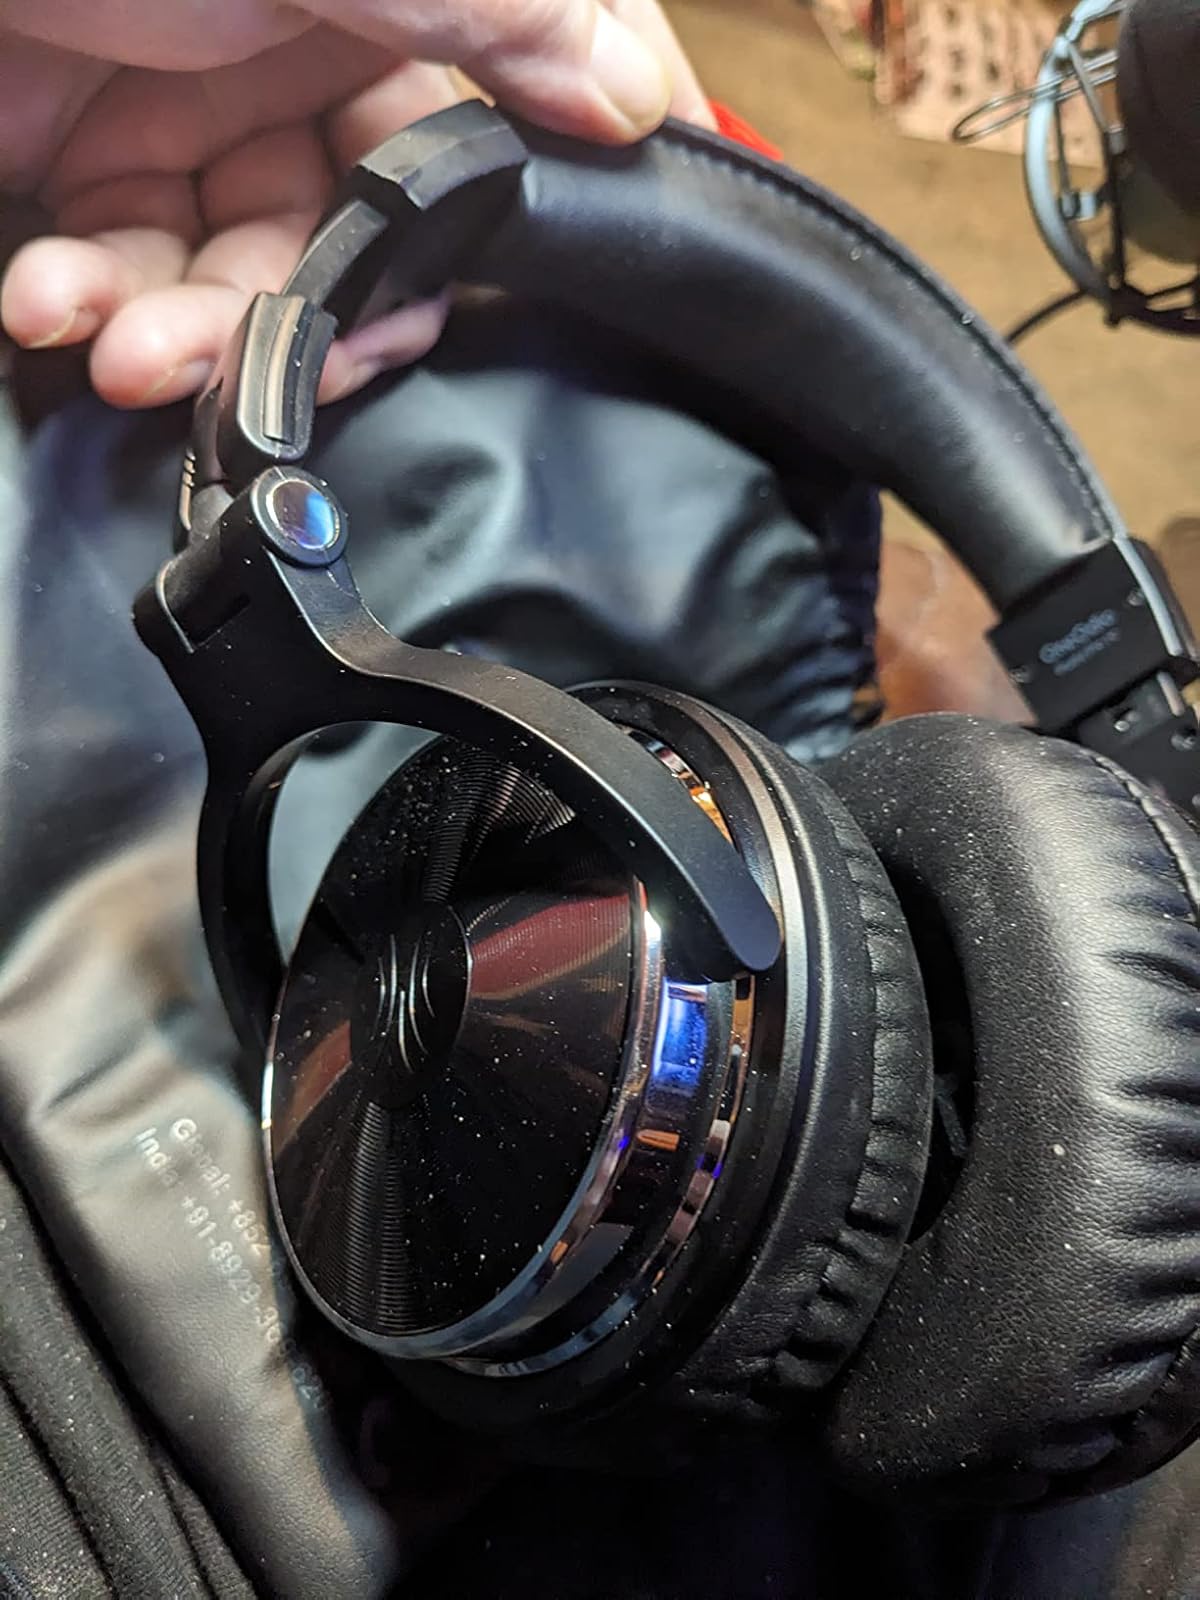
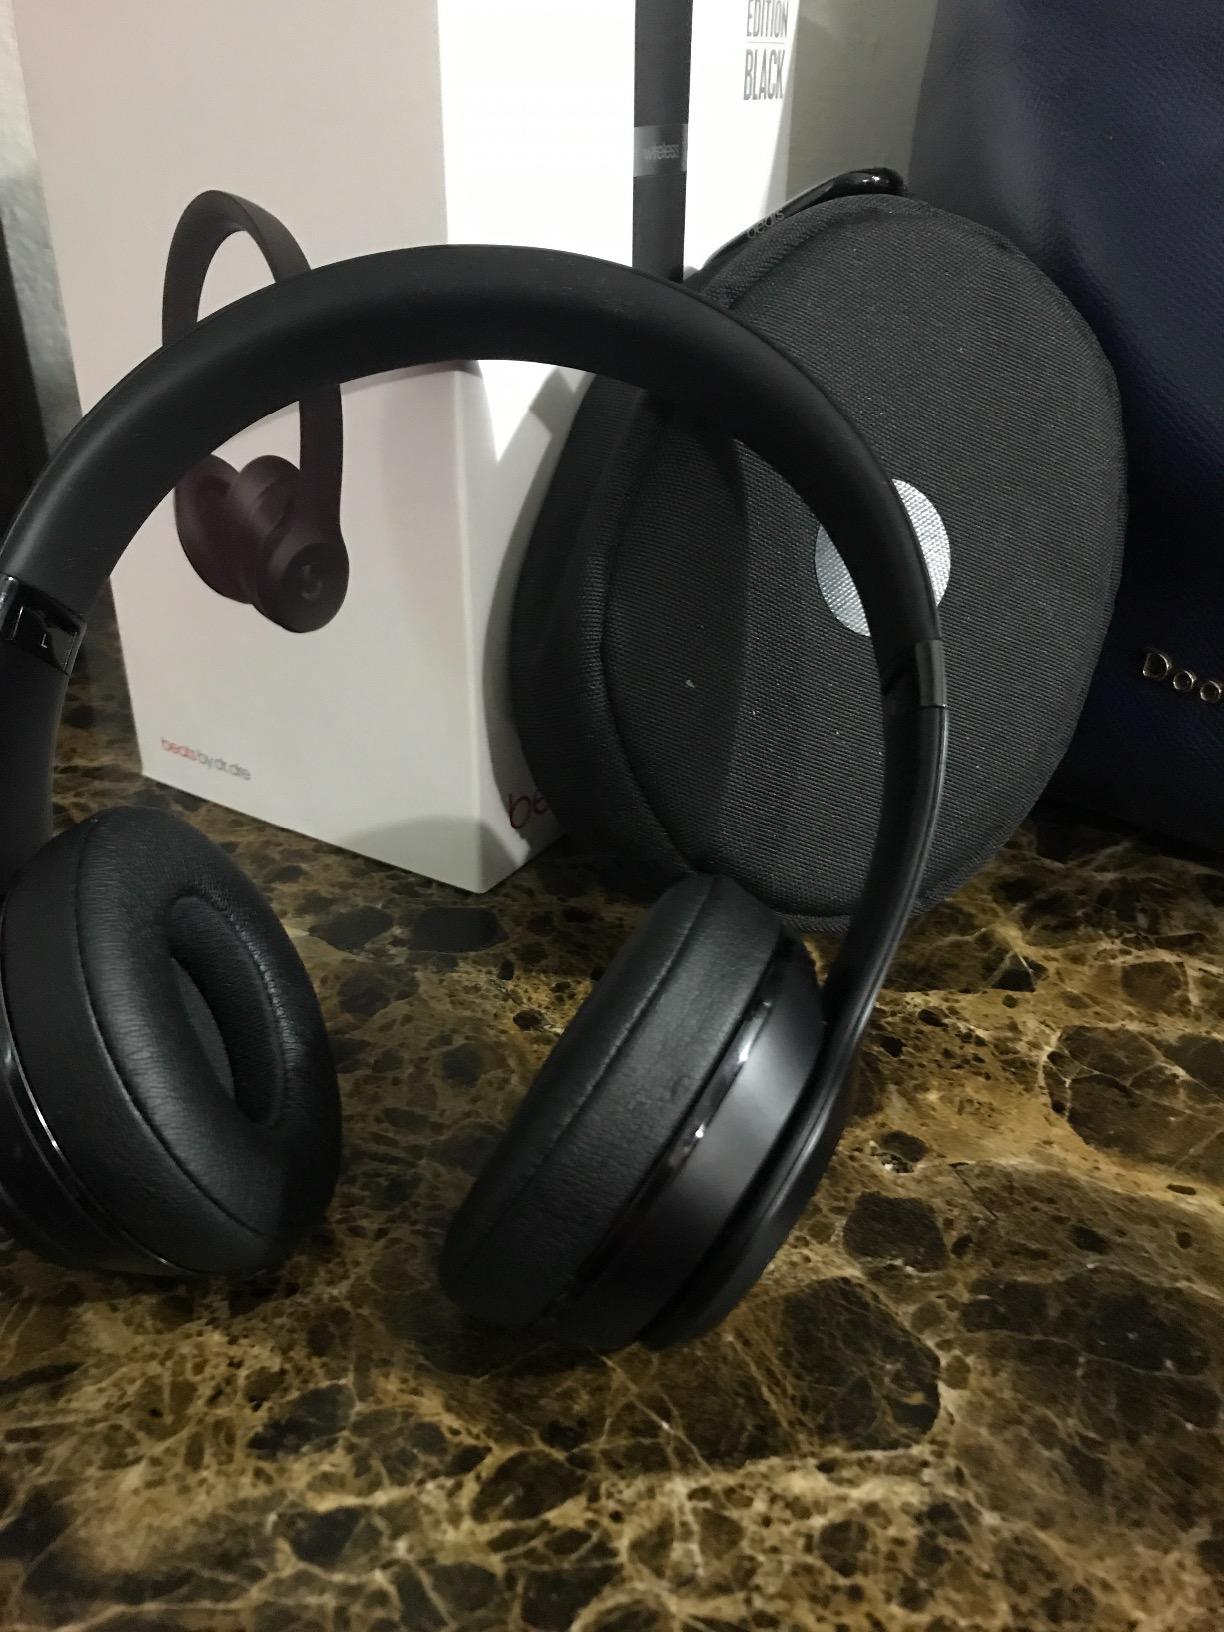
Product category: headphones
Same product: no